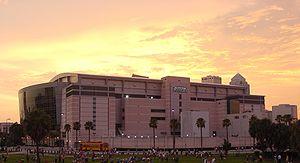
L’édition 2014 de Battleground est une manifestation de catch télédiffusée et visible uniquement en paiement à la séance sur la chaîne de télévision française AB1, ainsi que gratuitement sur le WWE Network. L'événement, produit par la World Wrestling Entertainment, aura lieu le 20 juillet 2014 dans la salle omnisports du Tampa Bay Times Forum à Tampa, dans l'État de Floride. Il s'agit de la deuxième édition de Battleground. Bray Wyatt est la vedette de l'affiche officielle.
Le 63ᵉ Match des étoiles de la Ligue nationale de hockey se déroule à Tampa, en Floride, au Amalie Arena le 28 janvier 2018, sur la patinoire du Lightning de Tampa Bay. C'est la deuxième fois que celle ville reçoit le Match des étoiles de la LNH, ayant déjà été l'hôte du match de 1999.
La saison 2003-2004 du Lightning de Tampa Bay est la 12ᵉ saison de hockey sur glace jouée par la franchise de la Ligue nationale de hockey. Malgré un bon début de saison, le Lightning traverse par la suite une mauvaise passe lors de la première partie de la saison. L'équipe connaît finalement une très bonne deuxième partie de saison et se classe première de sa division ainsi que de son association à la fin de la saison régulière.
L'Amalie Arena est une salle omnisports située le long de Garrison Seaport District à Tampa en Floride. Elle est utilisée principalement pour les matchs de hockey sur glace, de basket-ball, de football américain en salle et les concerts.